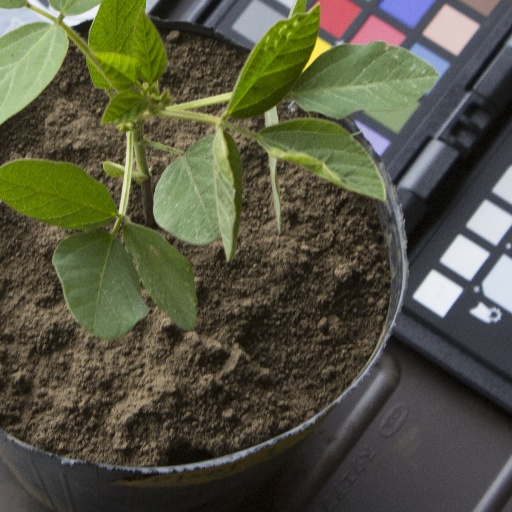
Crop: soybean